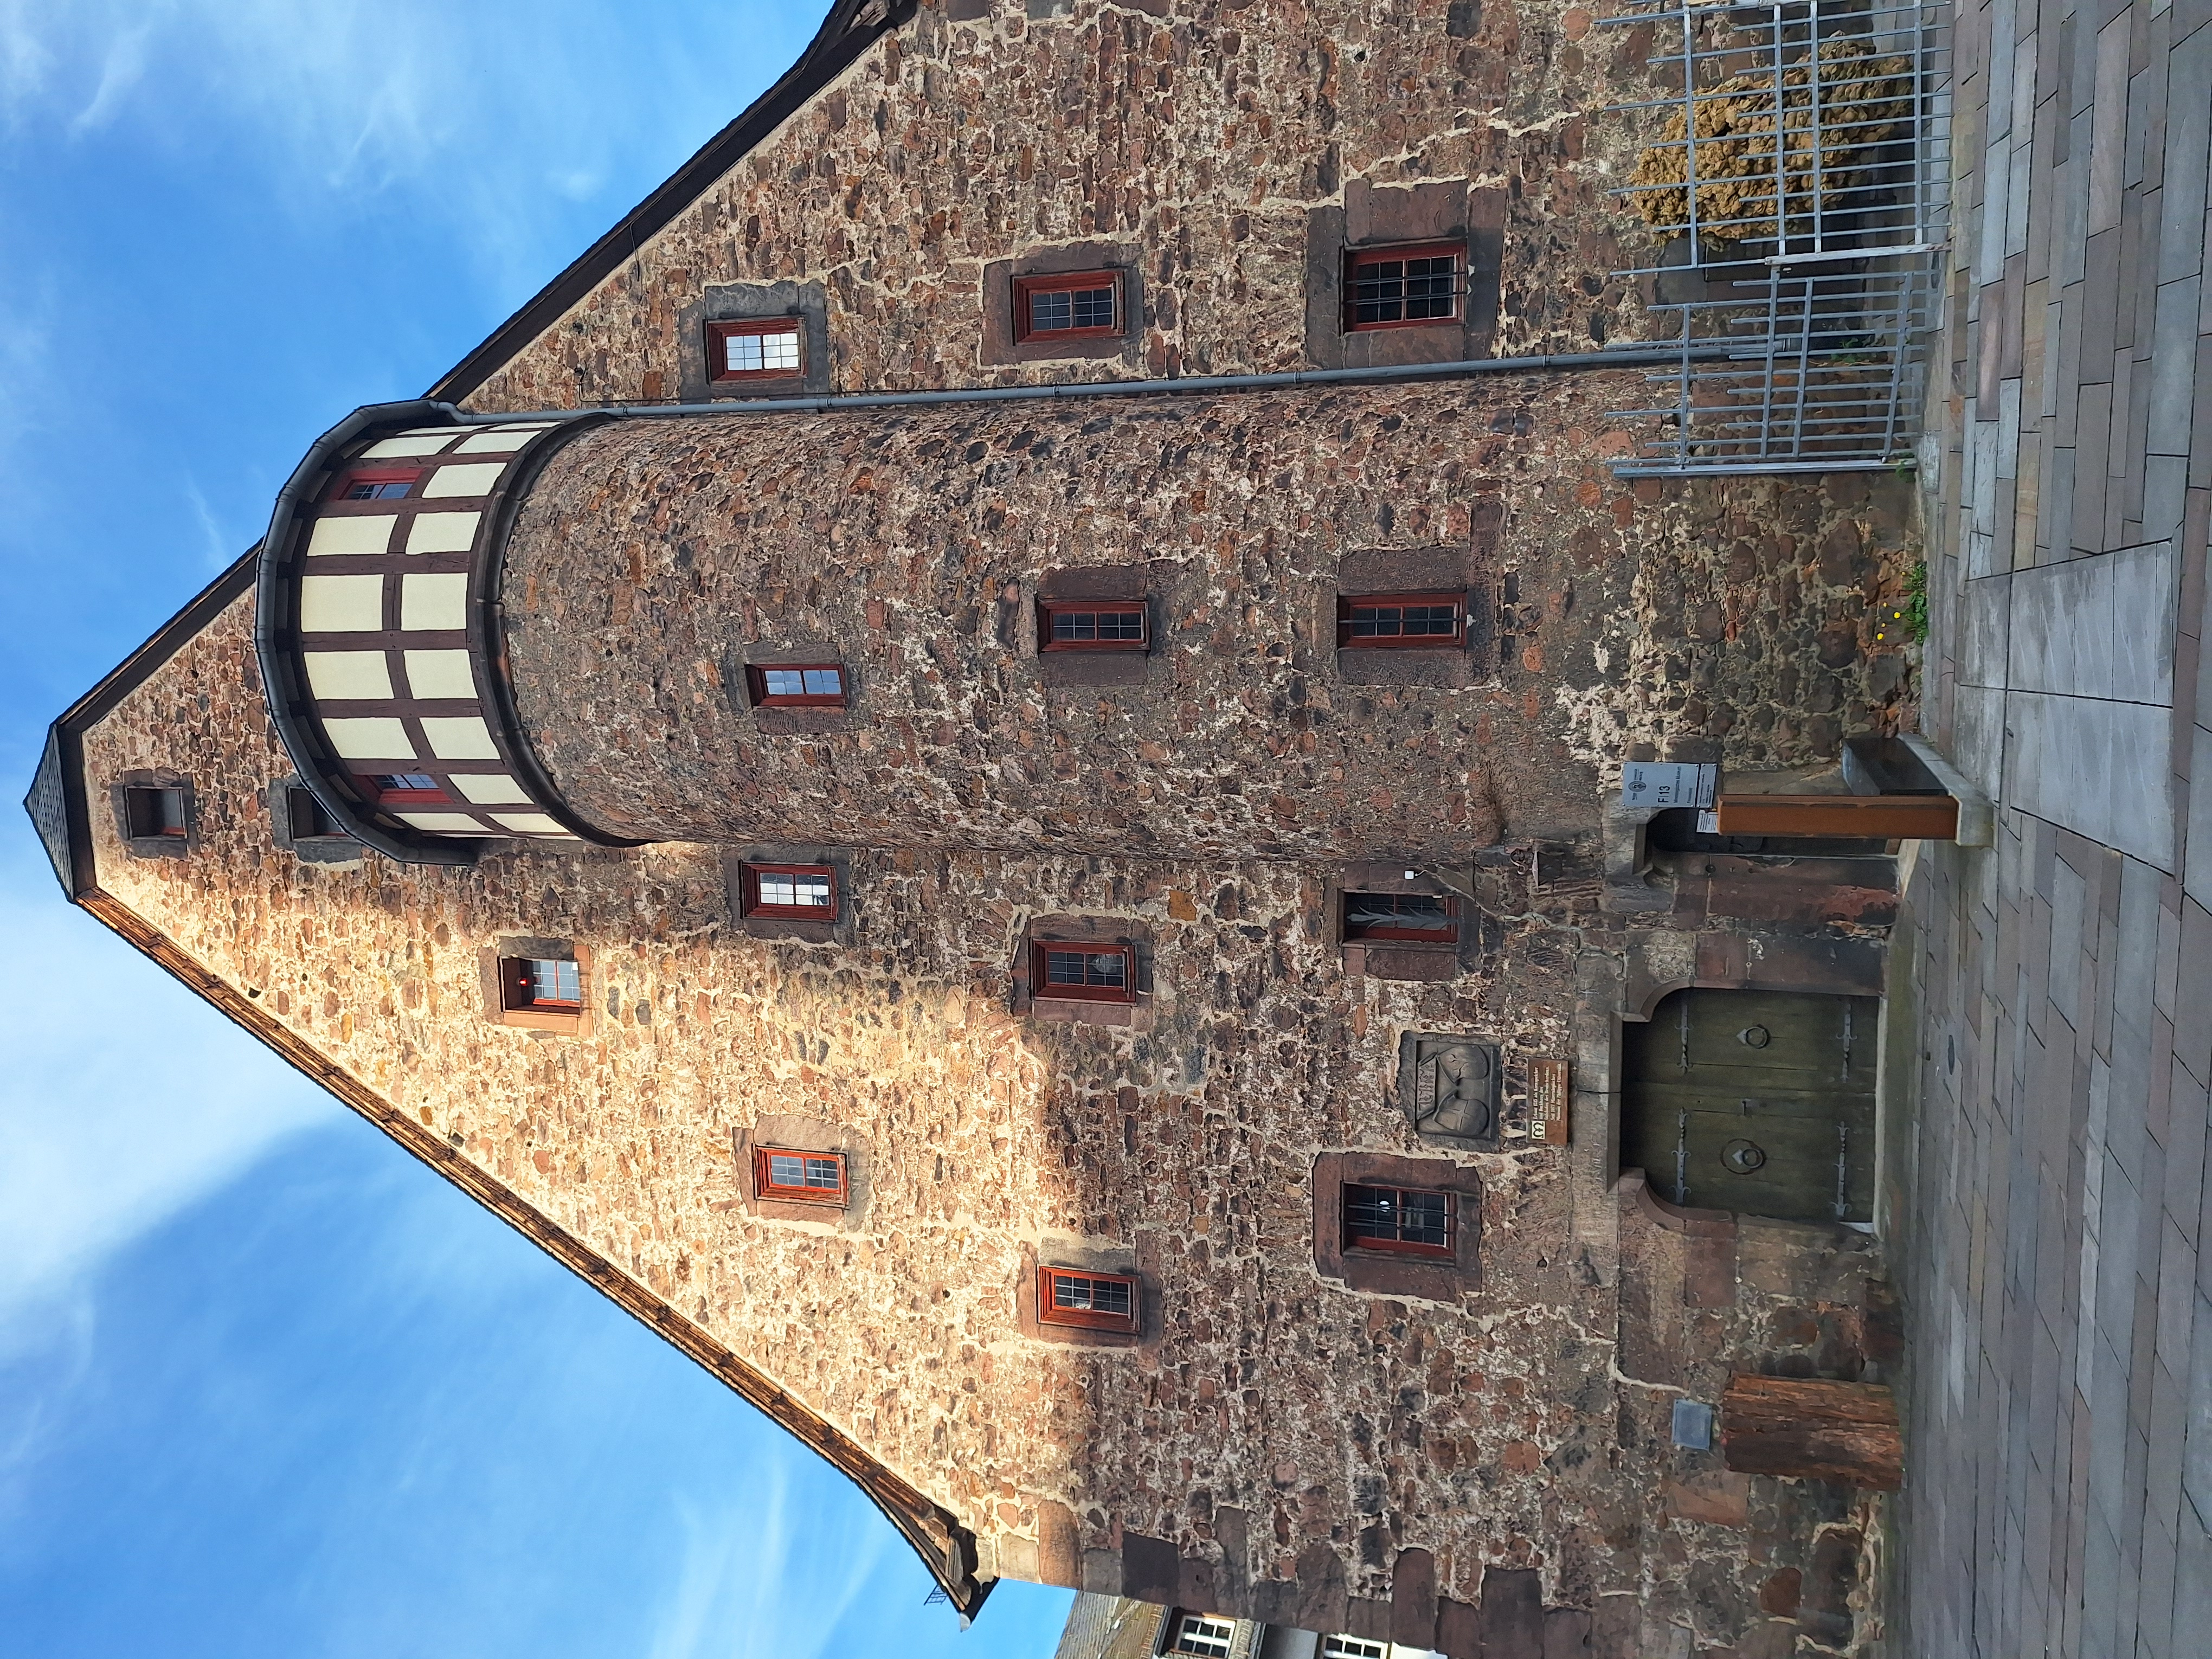
Building: Mineralogisches Museum